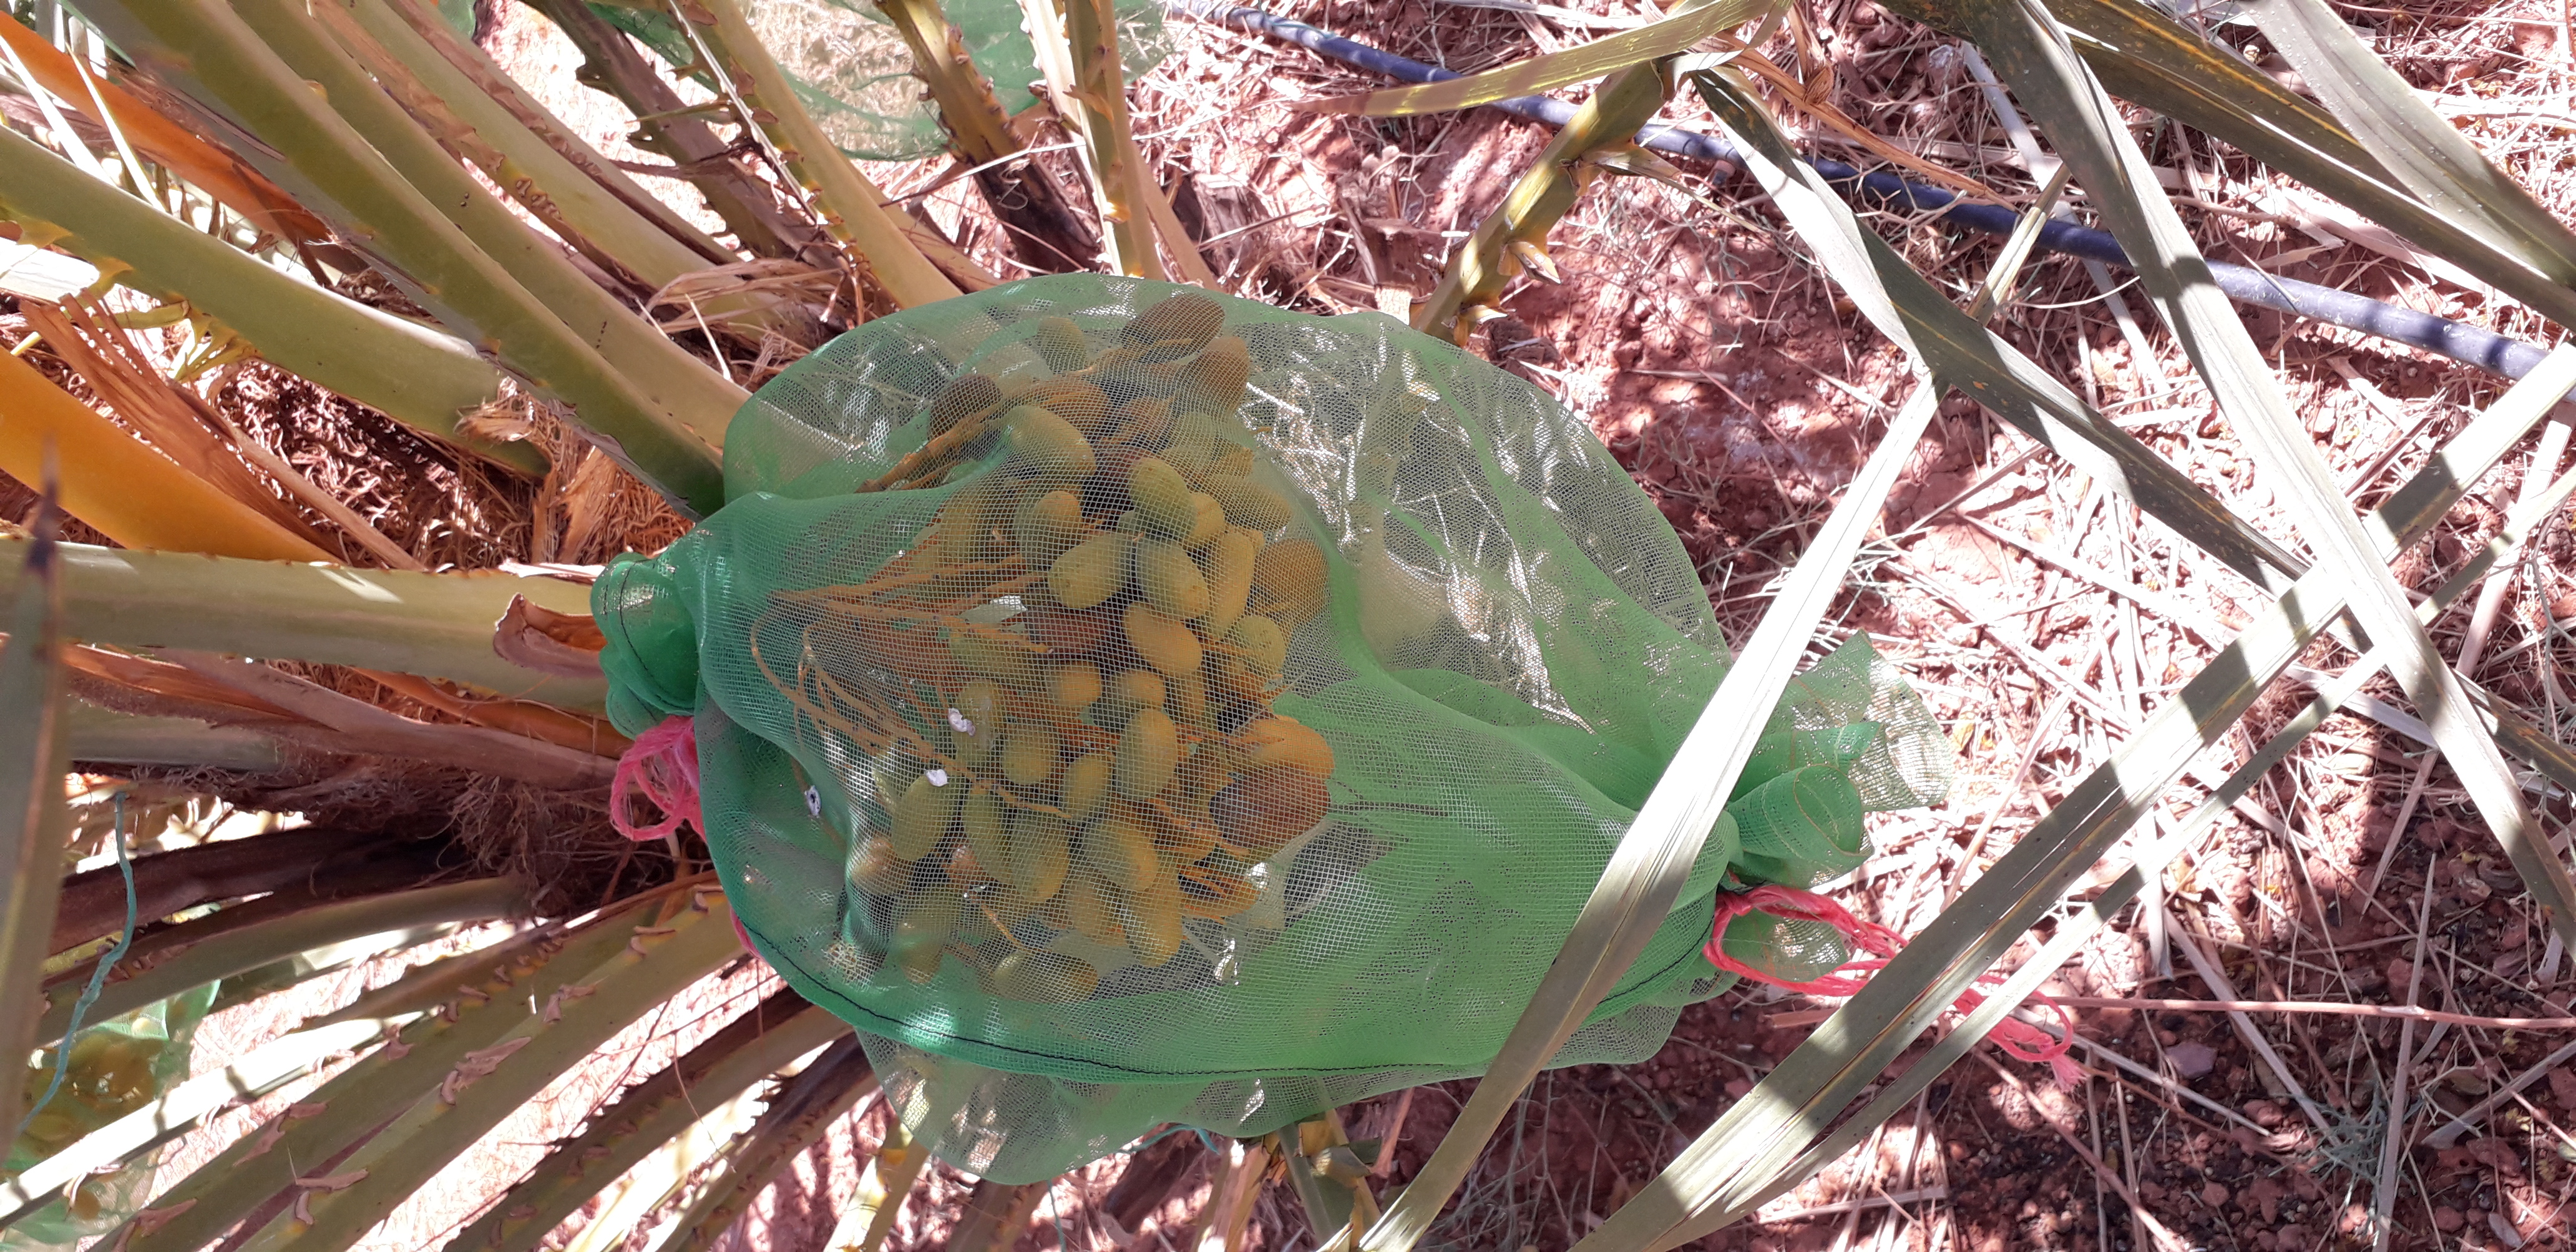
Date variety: kholt